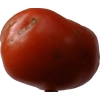
Label: tomato